Conor Sammon

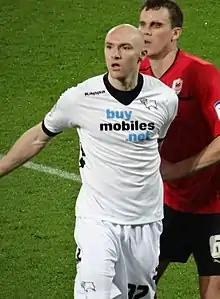
Sammon playing for Derby County in 2013.

Sammon ended his drought with a brace in a 3–2 win against Birmingham City on 24 November and put his improvement of form down to his regaining confidence. Early in the new year, he went on a ten-game goal drought and fans became frustrated with his performances after missing an 87th-minute penalty in Derby's 1–0 home loss to Crystal Palace on 1 March. In the next game however he scored his eighth goal of the season in a 1–1 draw at league leaders Cardiff City, and expressed frustration at his lack of goals but belief in his ability to score more despite the negative chants from the crowd. In Derby's game at Leeds United on 1 April, Sammon had a goal ruled out for offside at 0–0 and missed a penalty on 73 minutes with Derby losing 1–0. He struck the post before Paul Coutts scored on the rebound, Derby eventually winning 2–1. He ended an eleven-match goalless streak (9 for Derby, 2 for Ireland) with an 85th-minute winner against Millwall on the final day of the season. It was only Sammon's third league goal of 2013. However, despite the criticism from supporters, Sammon was named the 61st best player in the 2012–13 Football League Championship by the Actim Index.